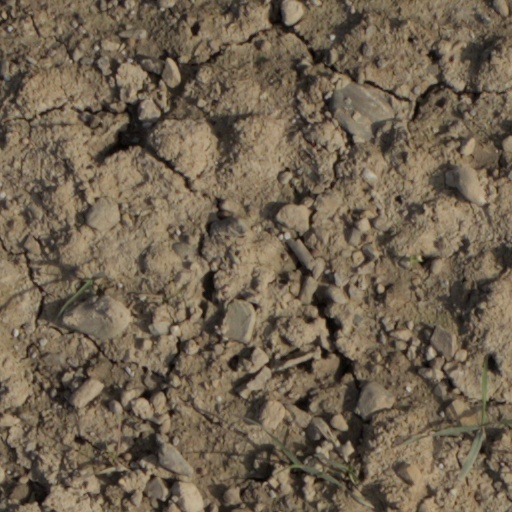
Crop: wheat